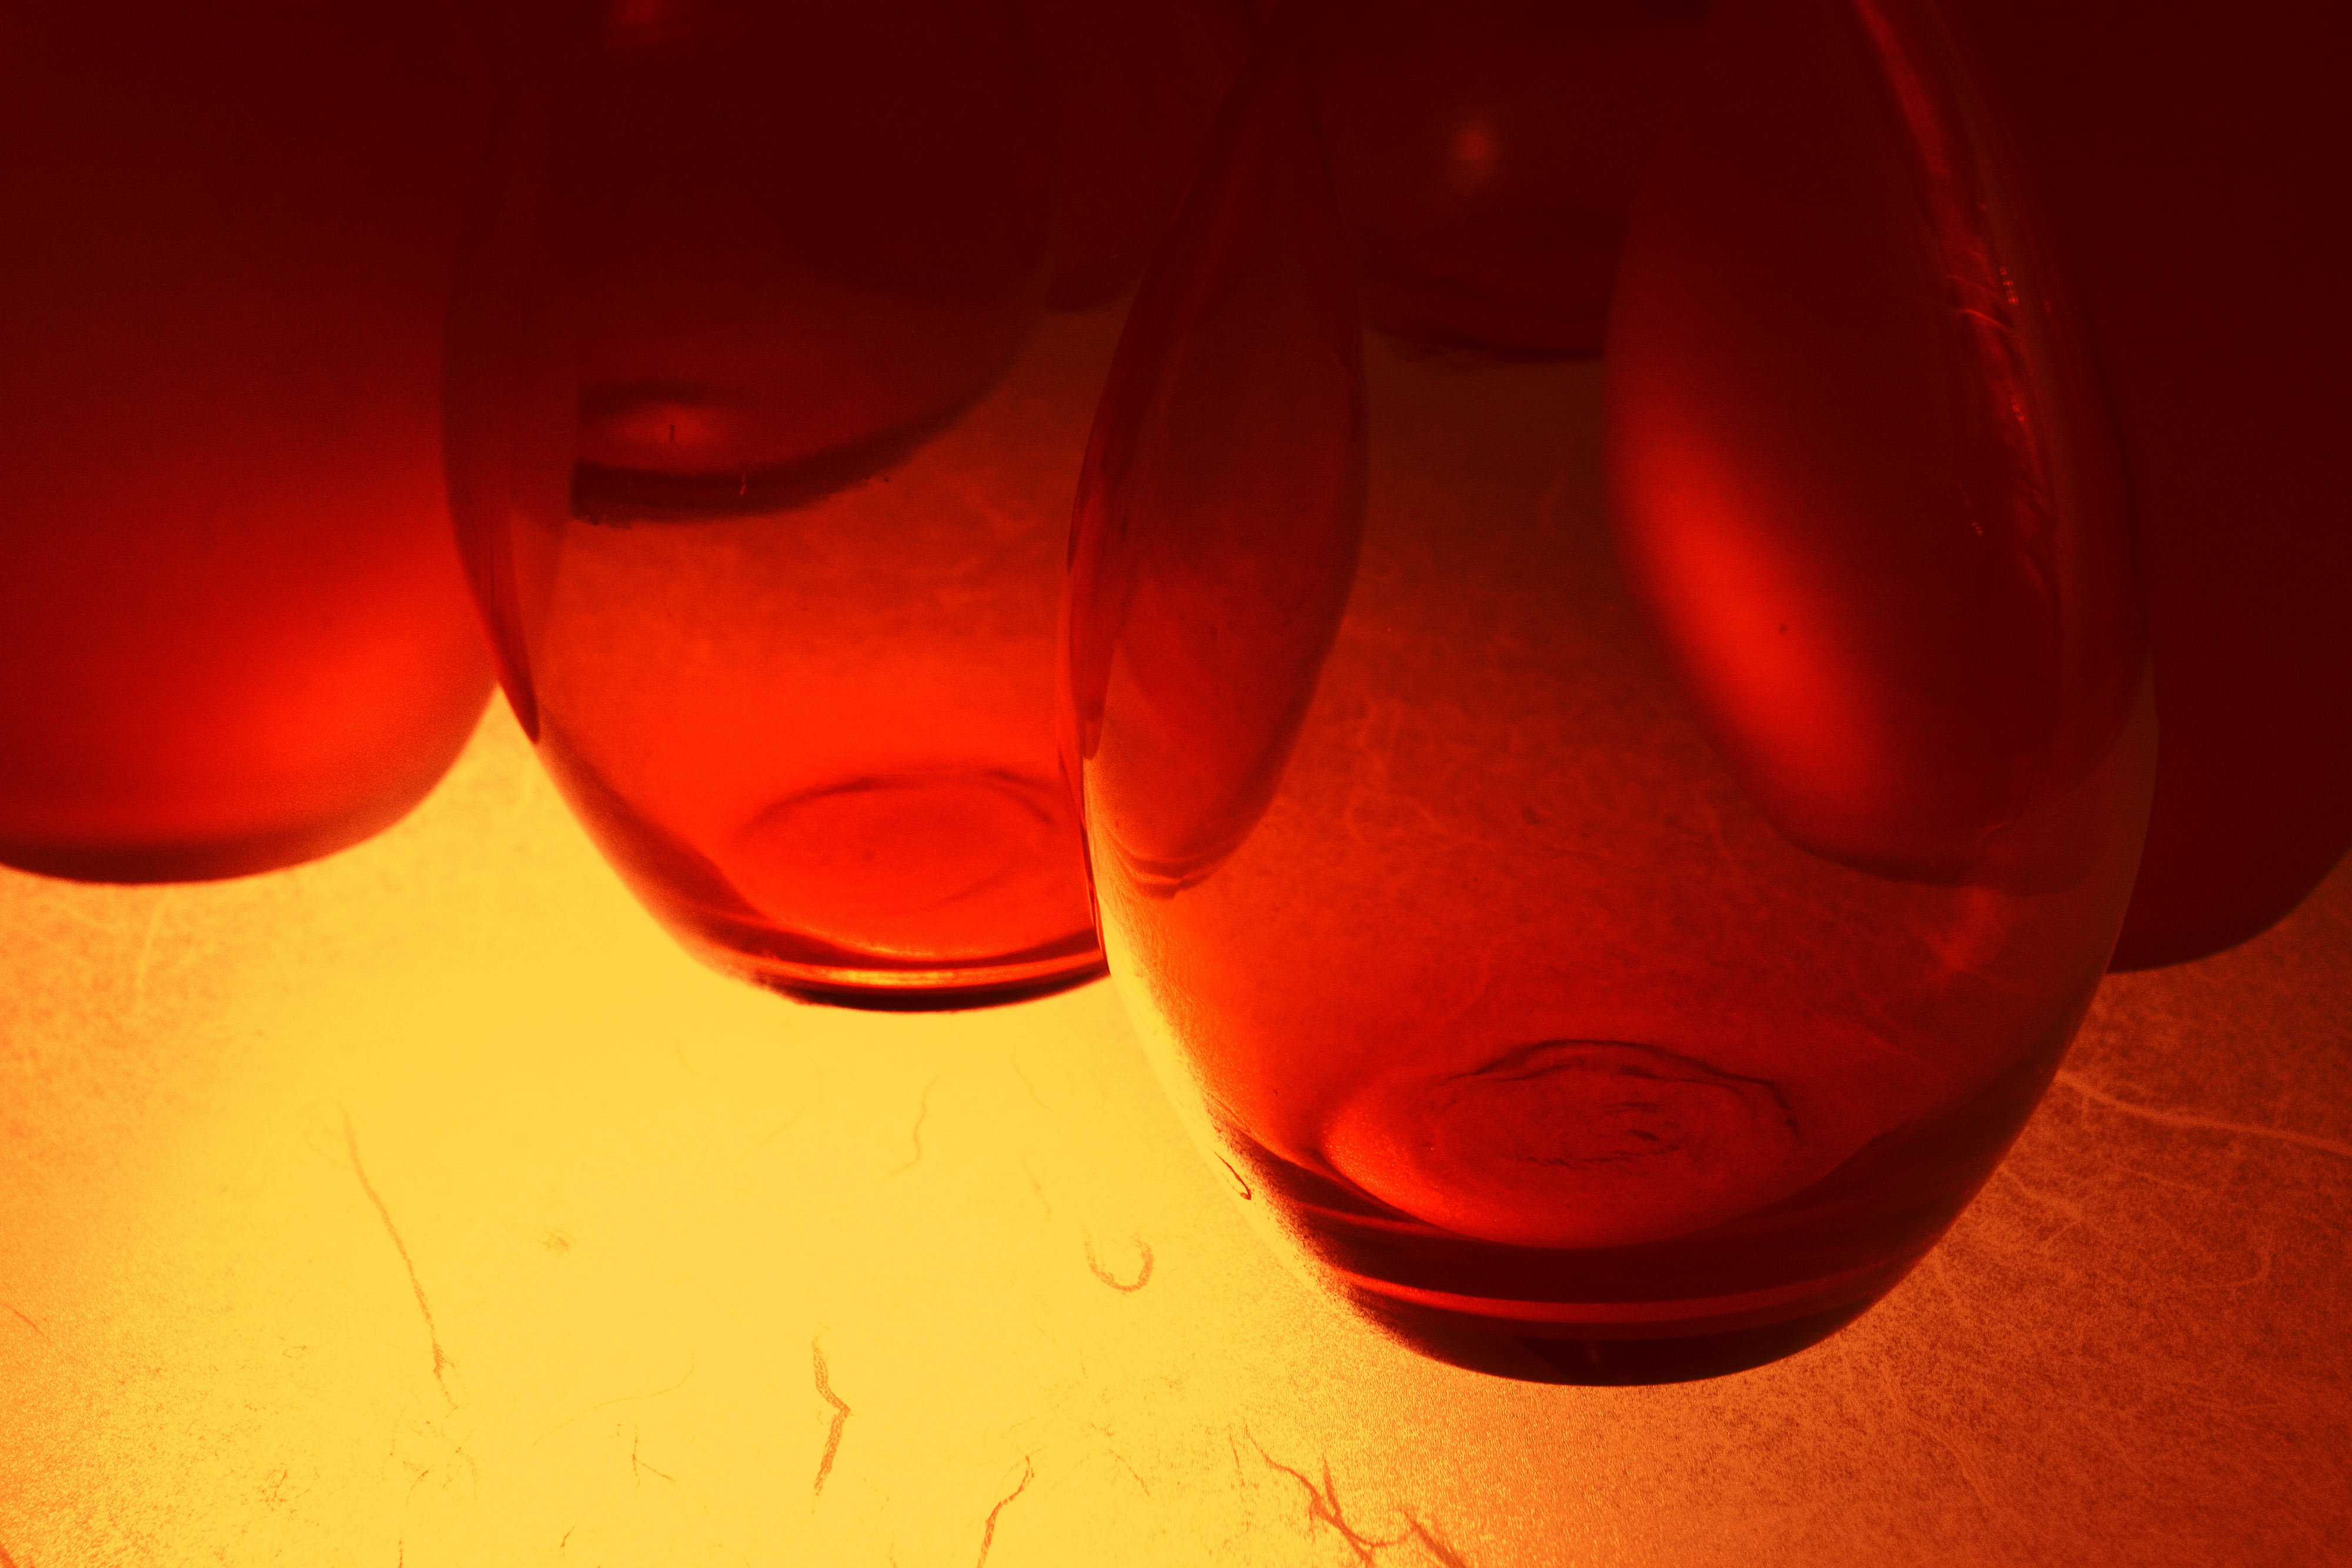
red, orange, water, light, drinkware, wine glass, glass, stemware, close up, Transparent material, still life photography, drink, photography, liquid, tableware, fluid, alcohol, Snifter